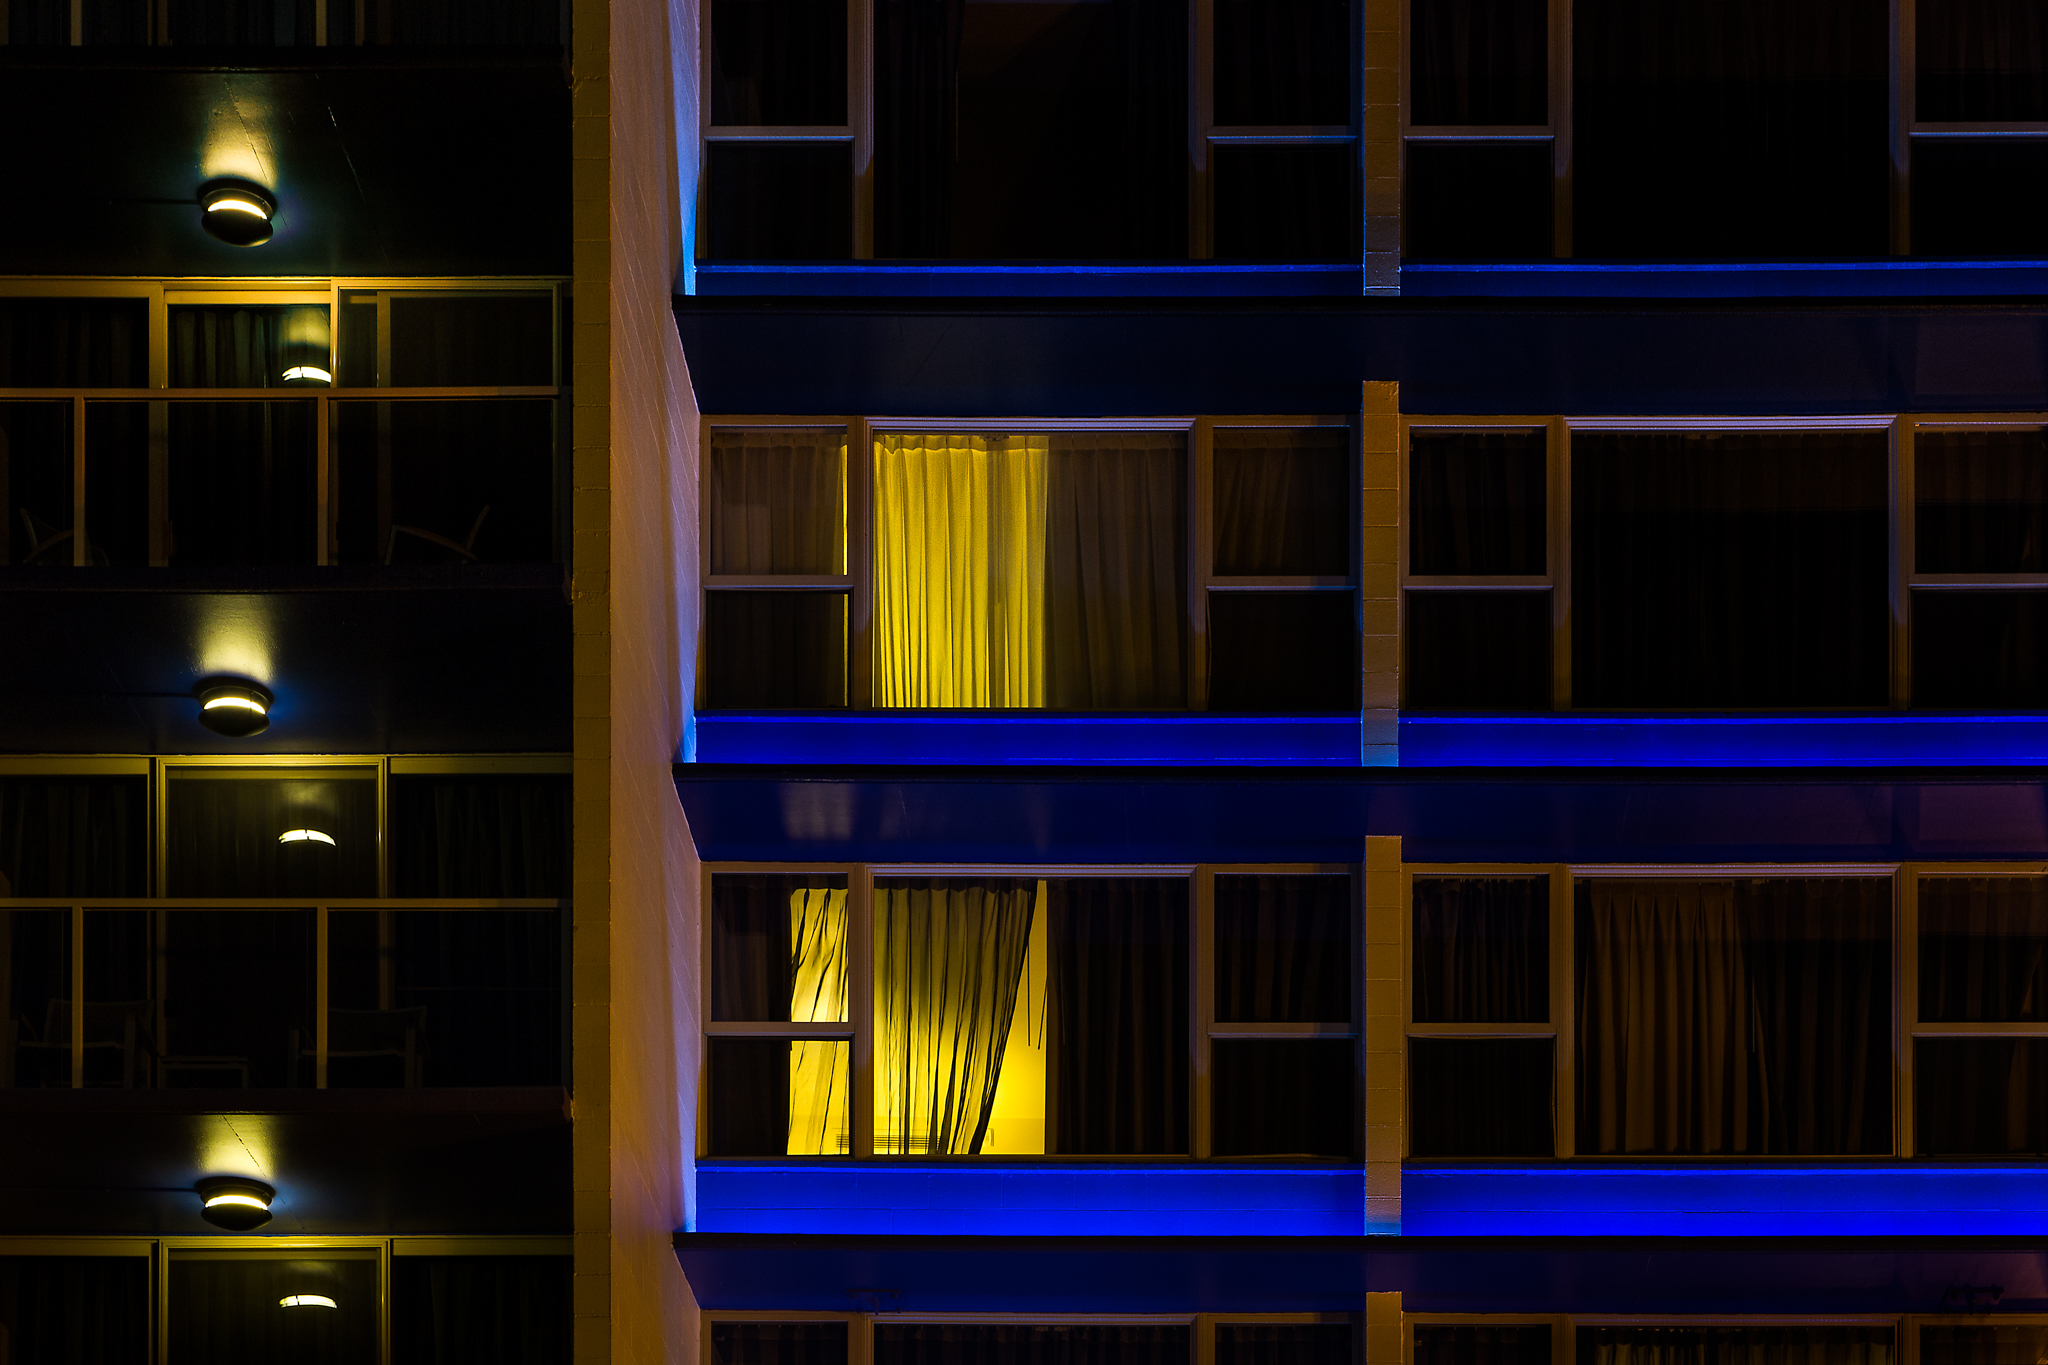
light, night, house, window, building, line, reflection, geometry, color, facade, darkness, blue, colorful, yellow, lighting, interior design, lines, lights, design, hotel, windows, symmetry, shape, oregon, portland, thechallengegame, cutains, 99116, window covering